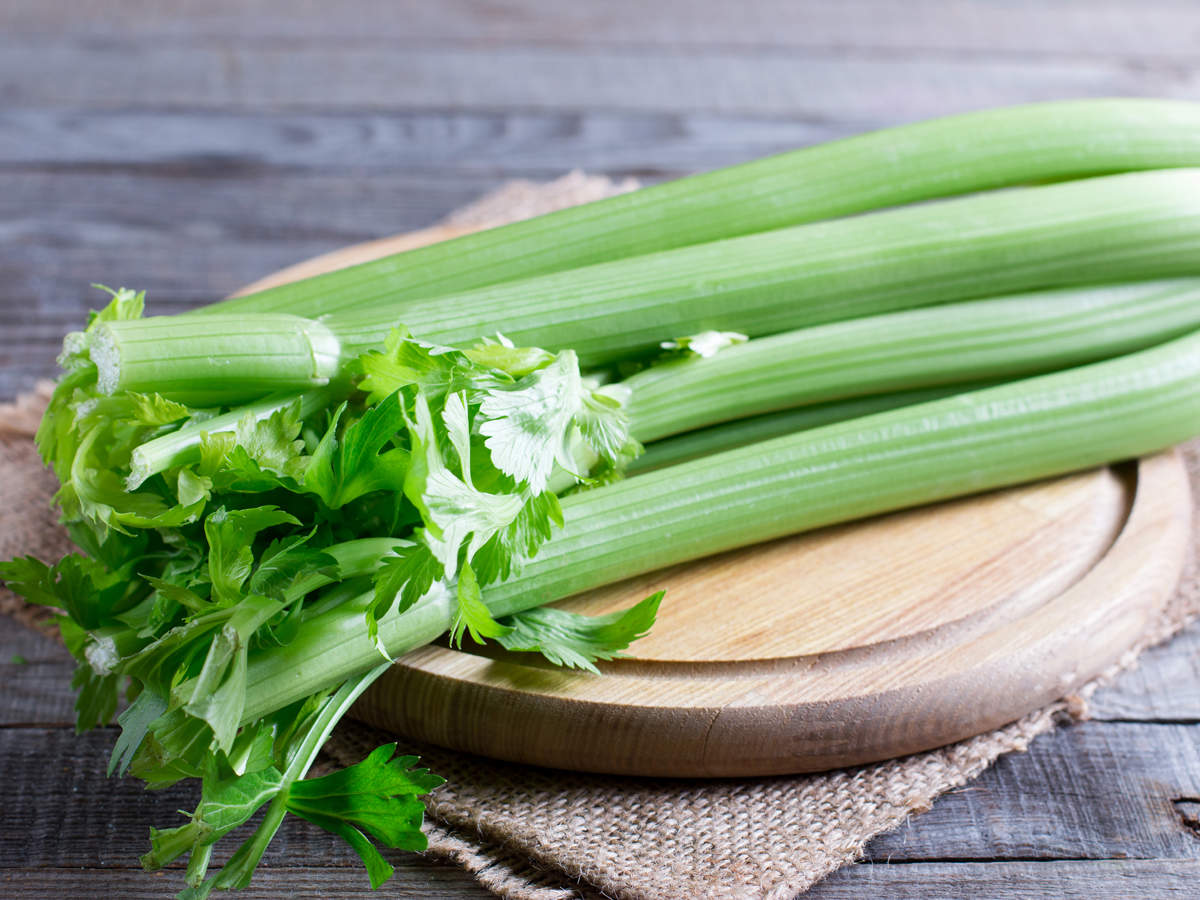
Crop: unknown
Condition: celery